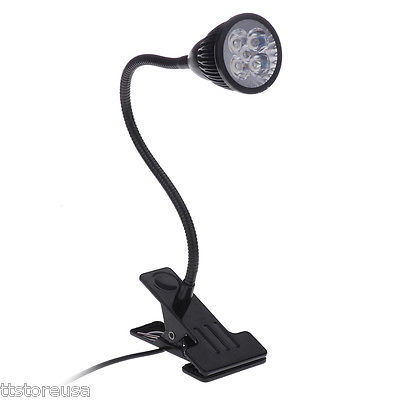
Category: lamp